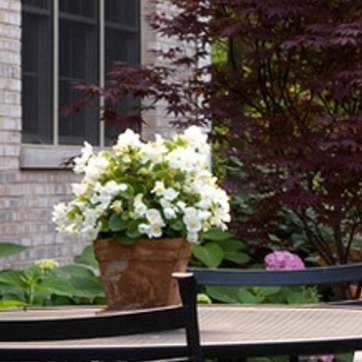
Material: foliage